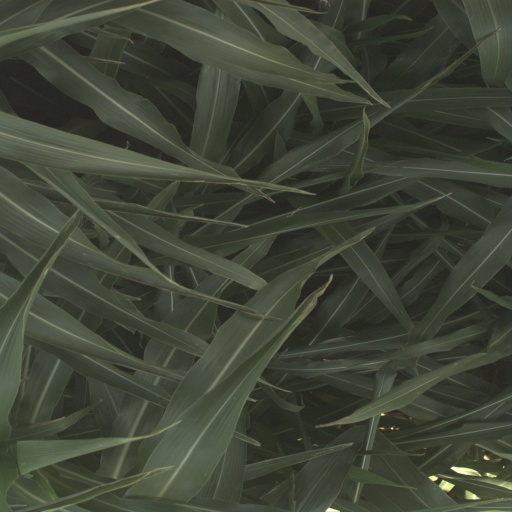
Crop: sorghum